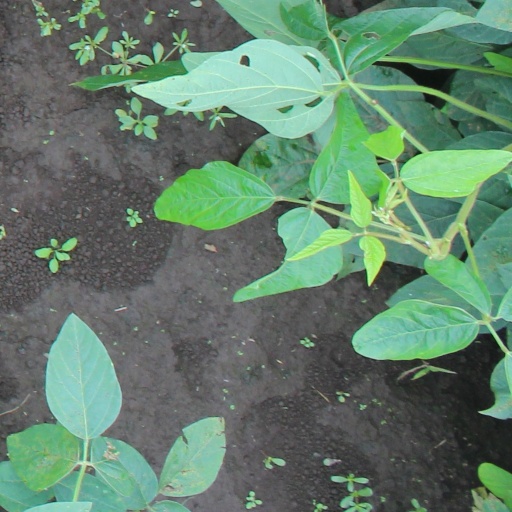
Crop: soybean